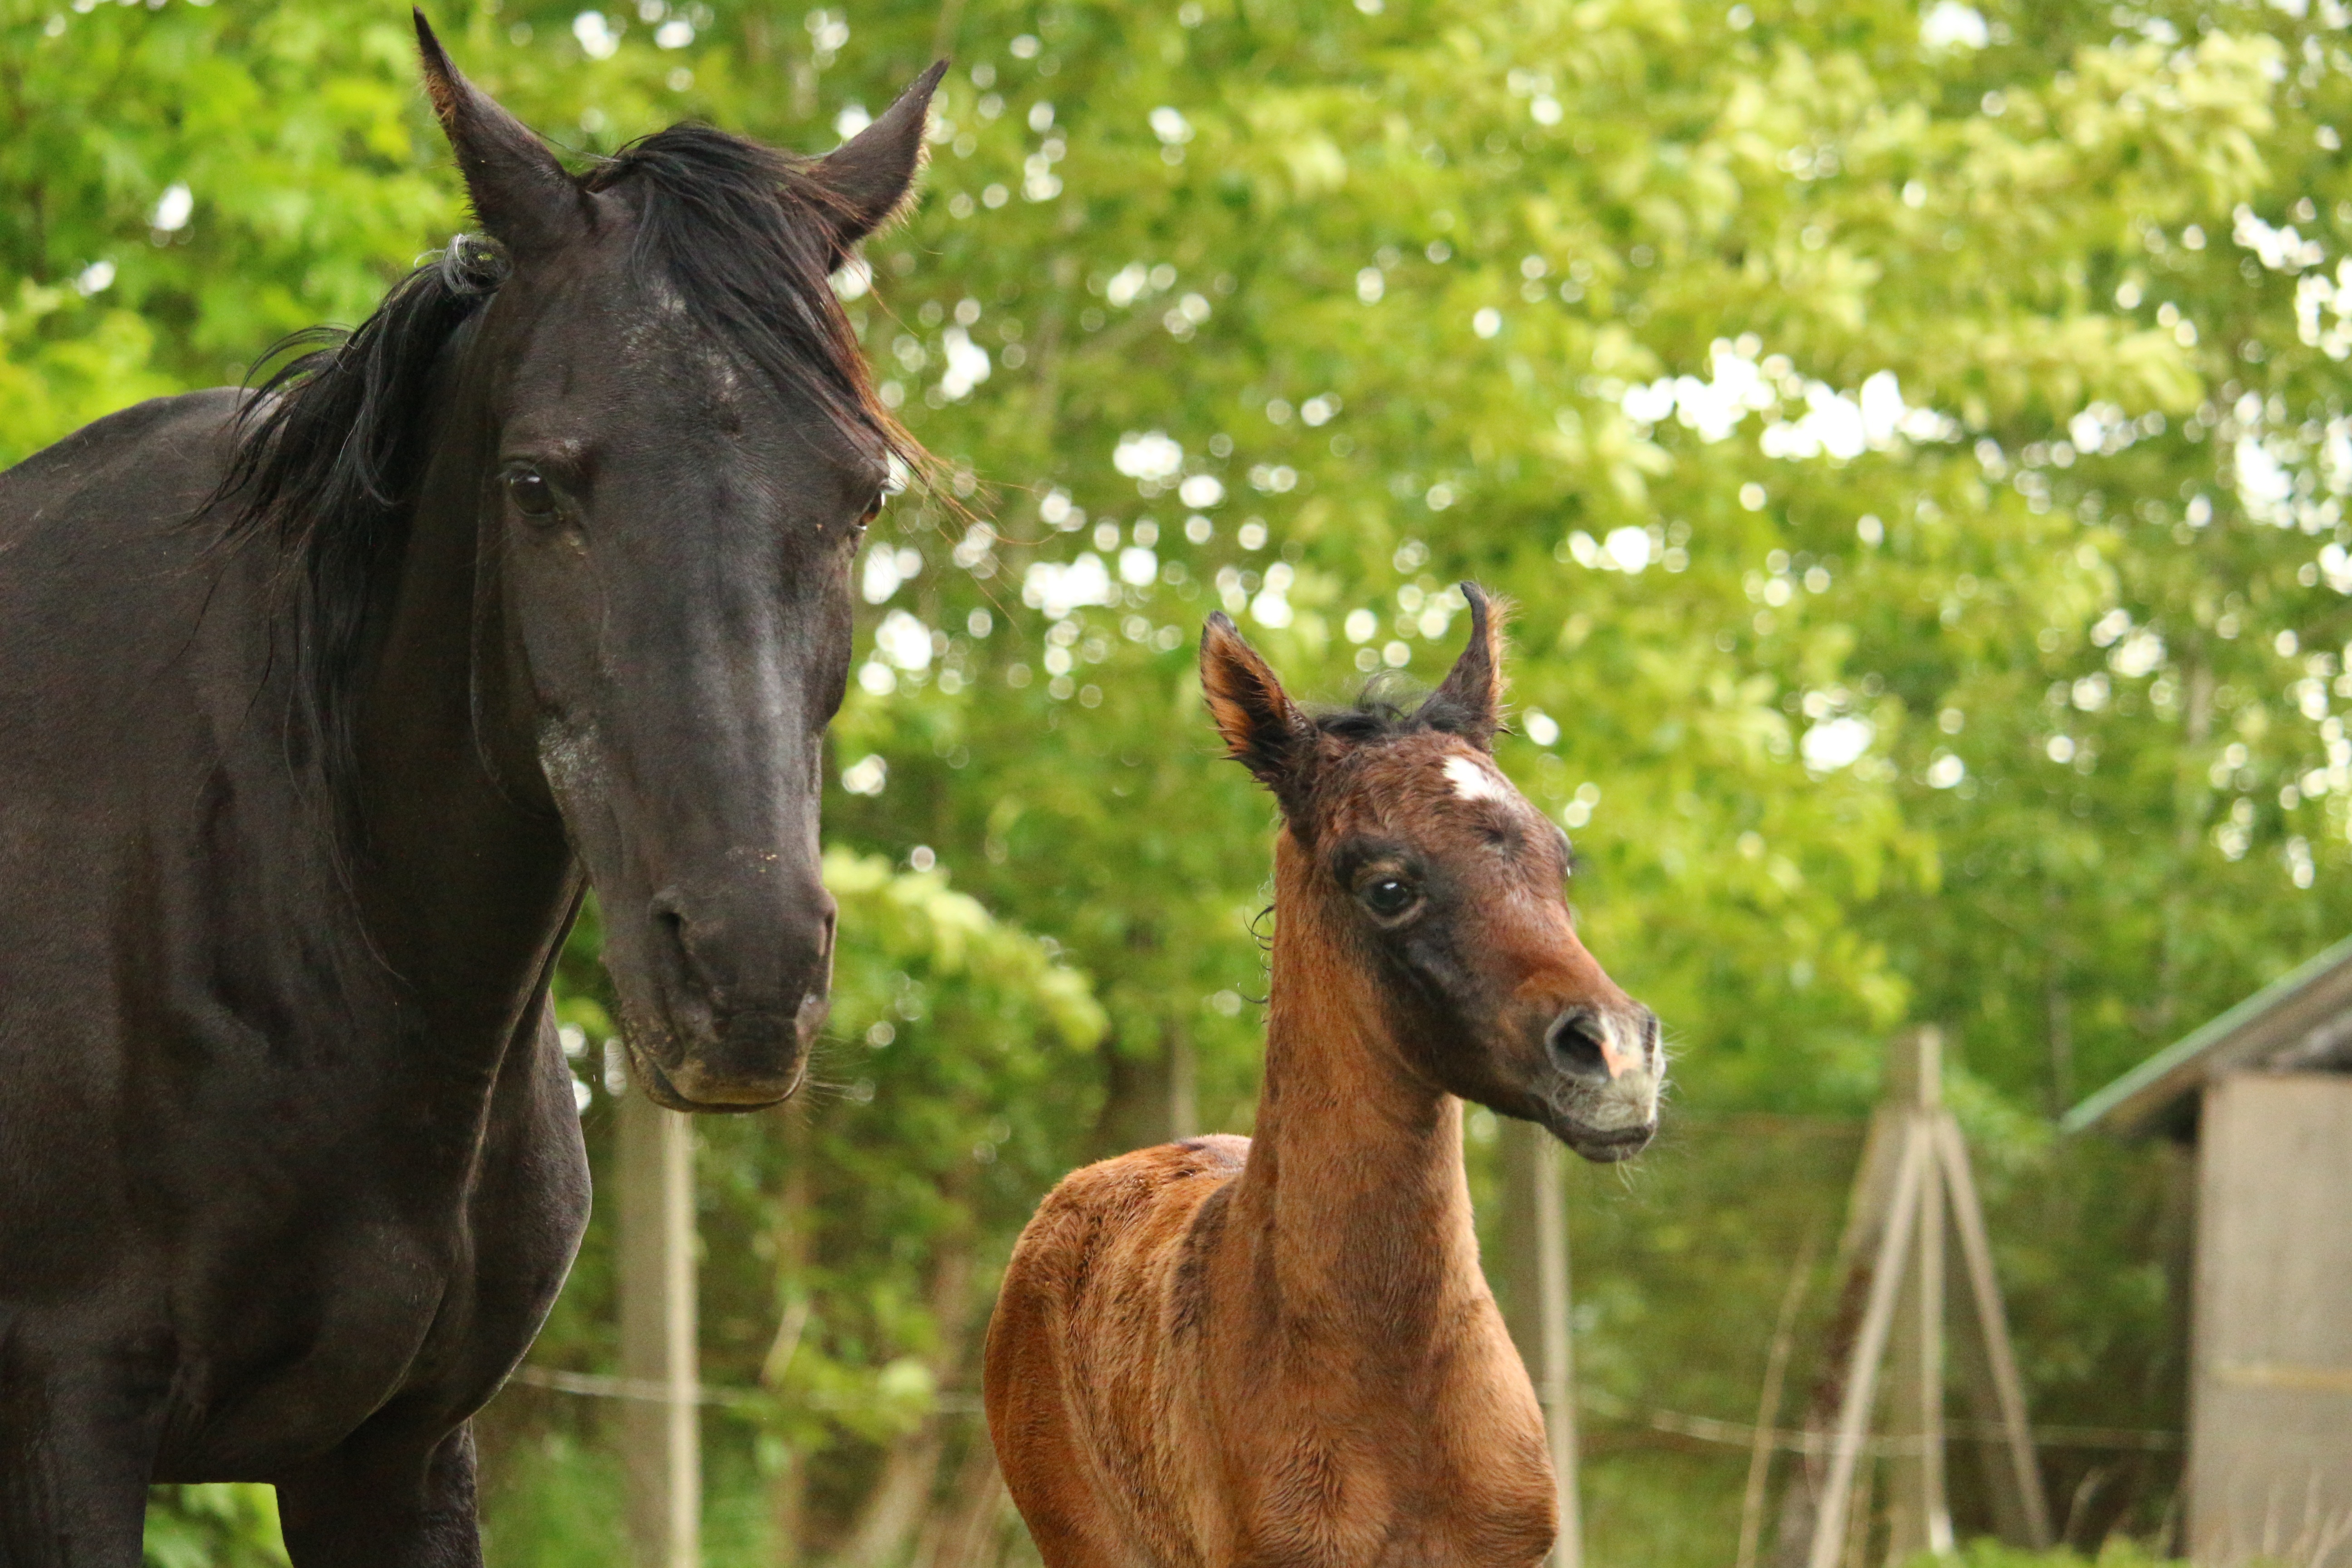
flower, wildlife, pasture, grazing, horse, mammal, stallion, mane, fauna, vertebrate, mare, rap, foal, thoroughbred arabian, brown mold, pack animal, suckling, mare and foal, horse like mammal, mustang horse